Mast (sailing)

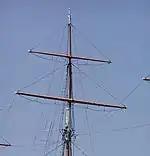
Main topgallant mast

The mast of a sailing vessel is a tall spar, or arrangement of spars, erected more or less vertically on the median line of a ship or boat. Its purposes include carrying sails, spars, and derricks, giving necessary height to a navigation light, look-out position, signal yard, control position, radio aerial, or signal lamp. Large ships have several masts, with the size and configuration depending on the style of ship. Nearly all sailing masts are guyed.